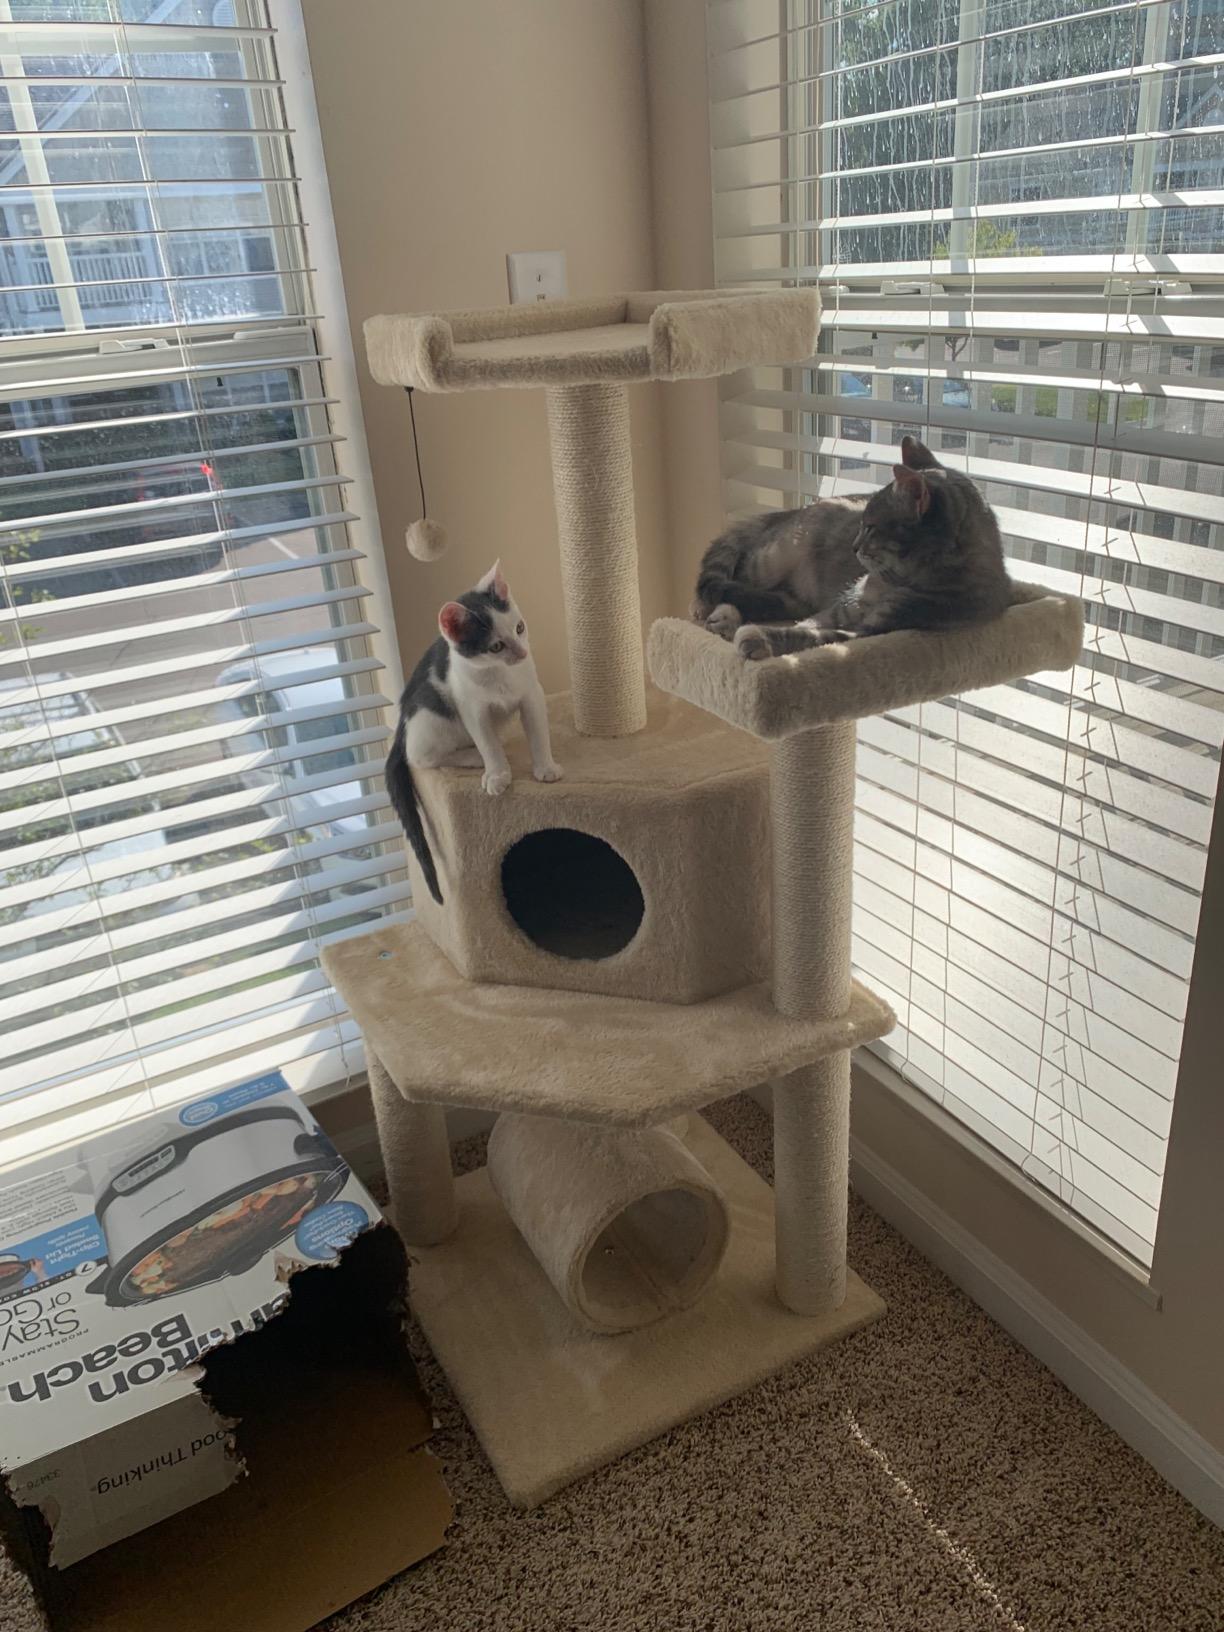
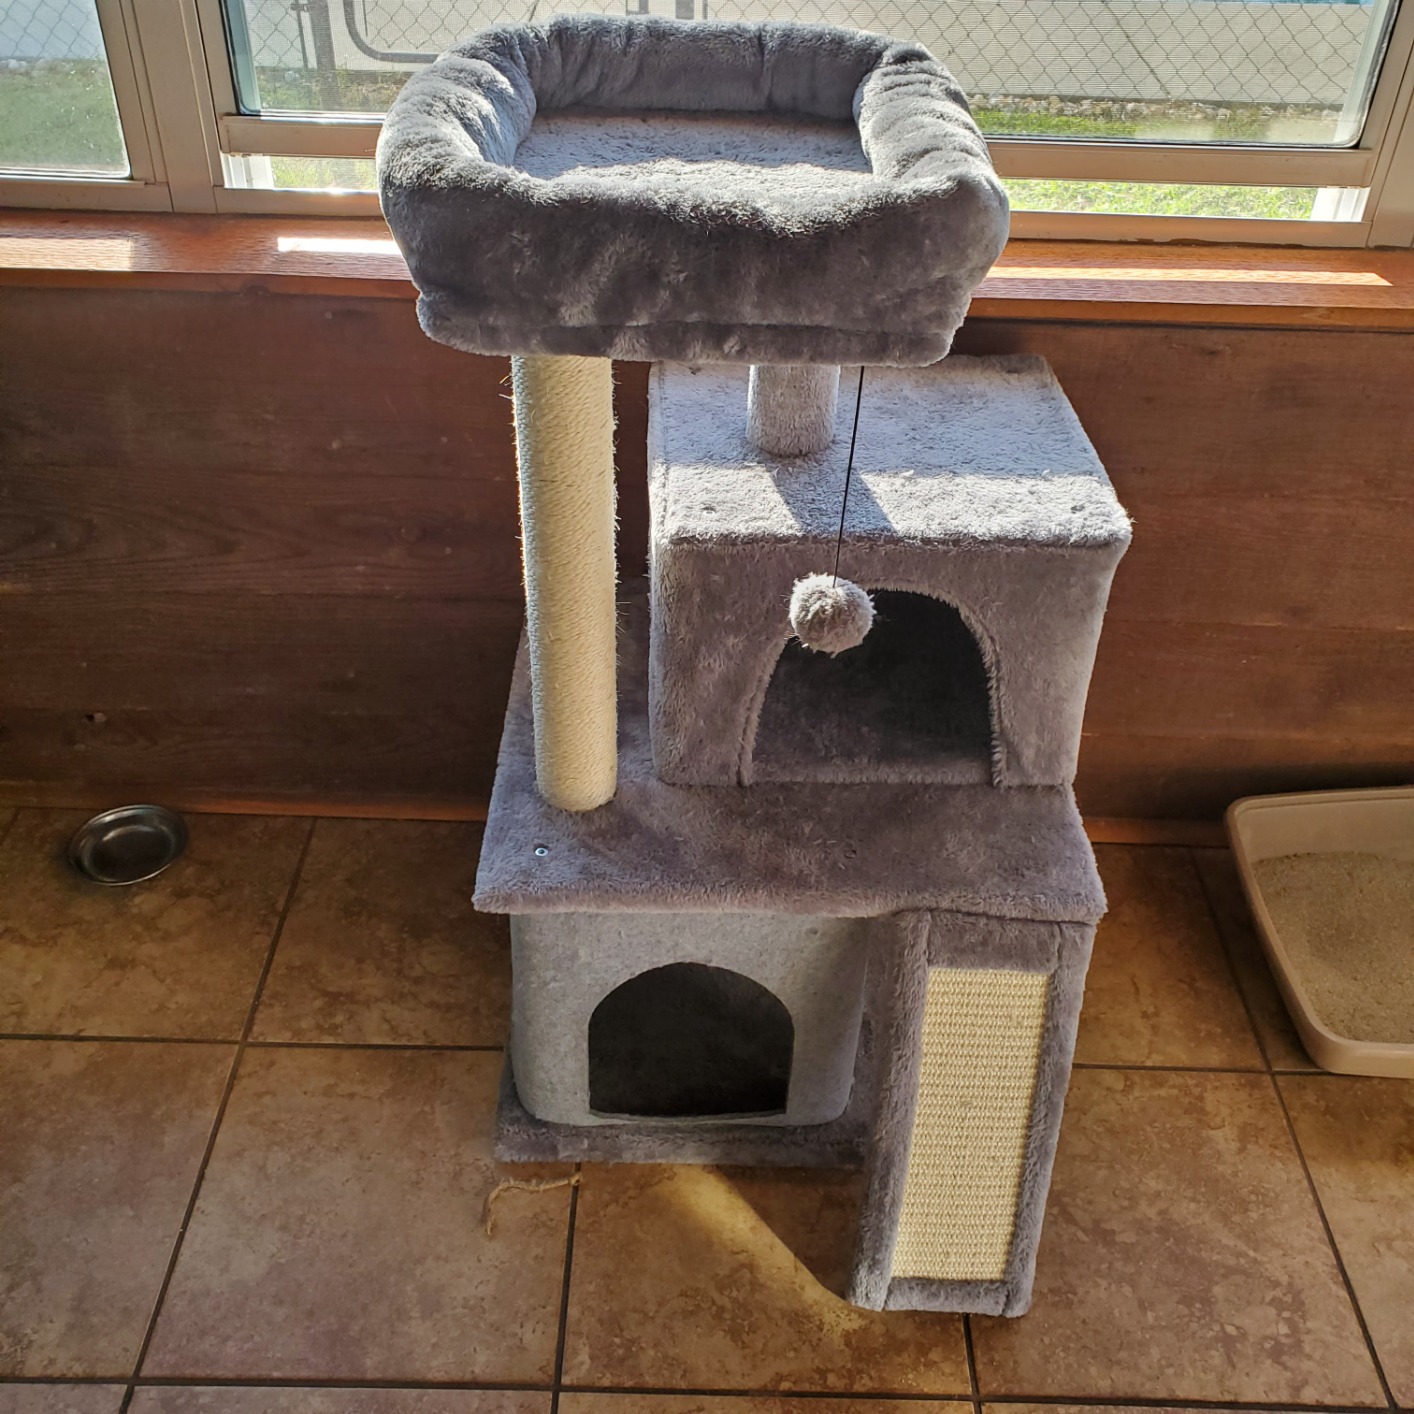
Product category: items_cat tree
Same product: no